Question: What color are the poles?
Tambaya: Menene launin pol ɗin?
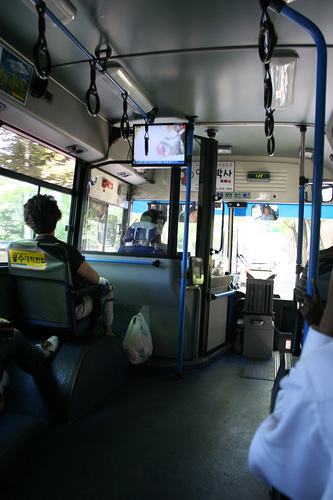
Answer: Blue.
Amsa: Shuɗi.